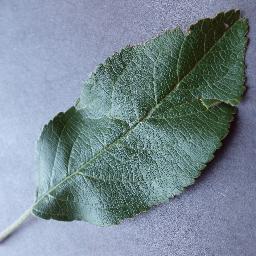
Label: Apple___healthy